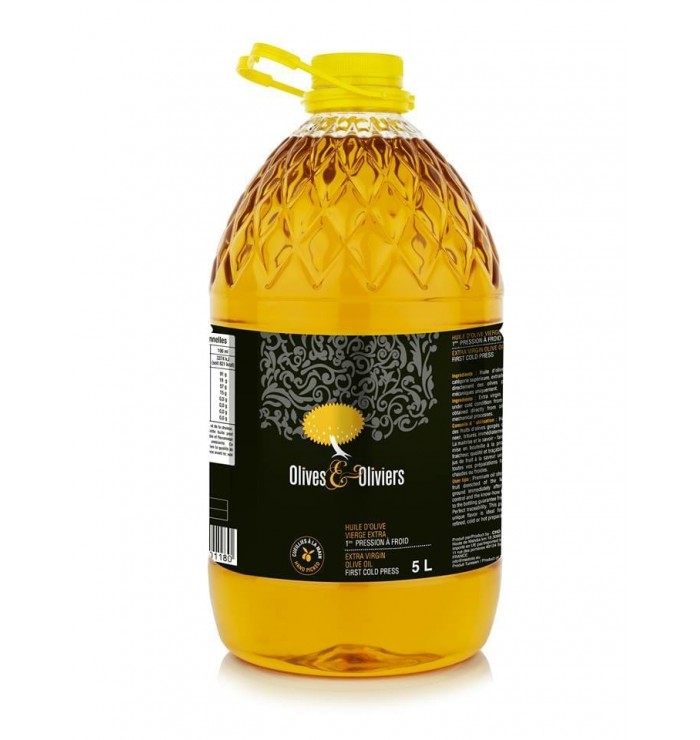
Waste category: plastic